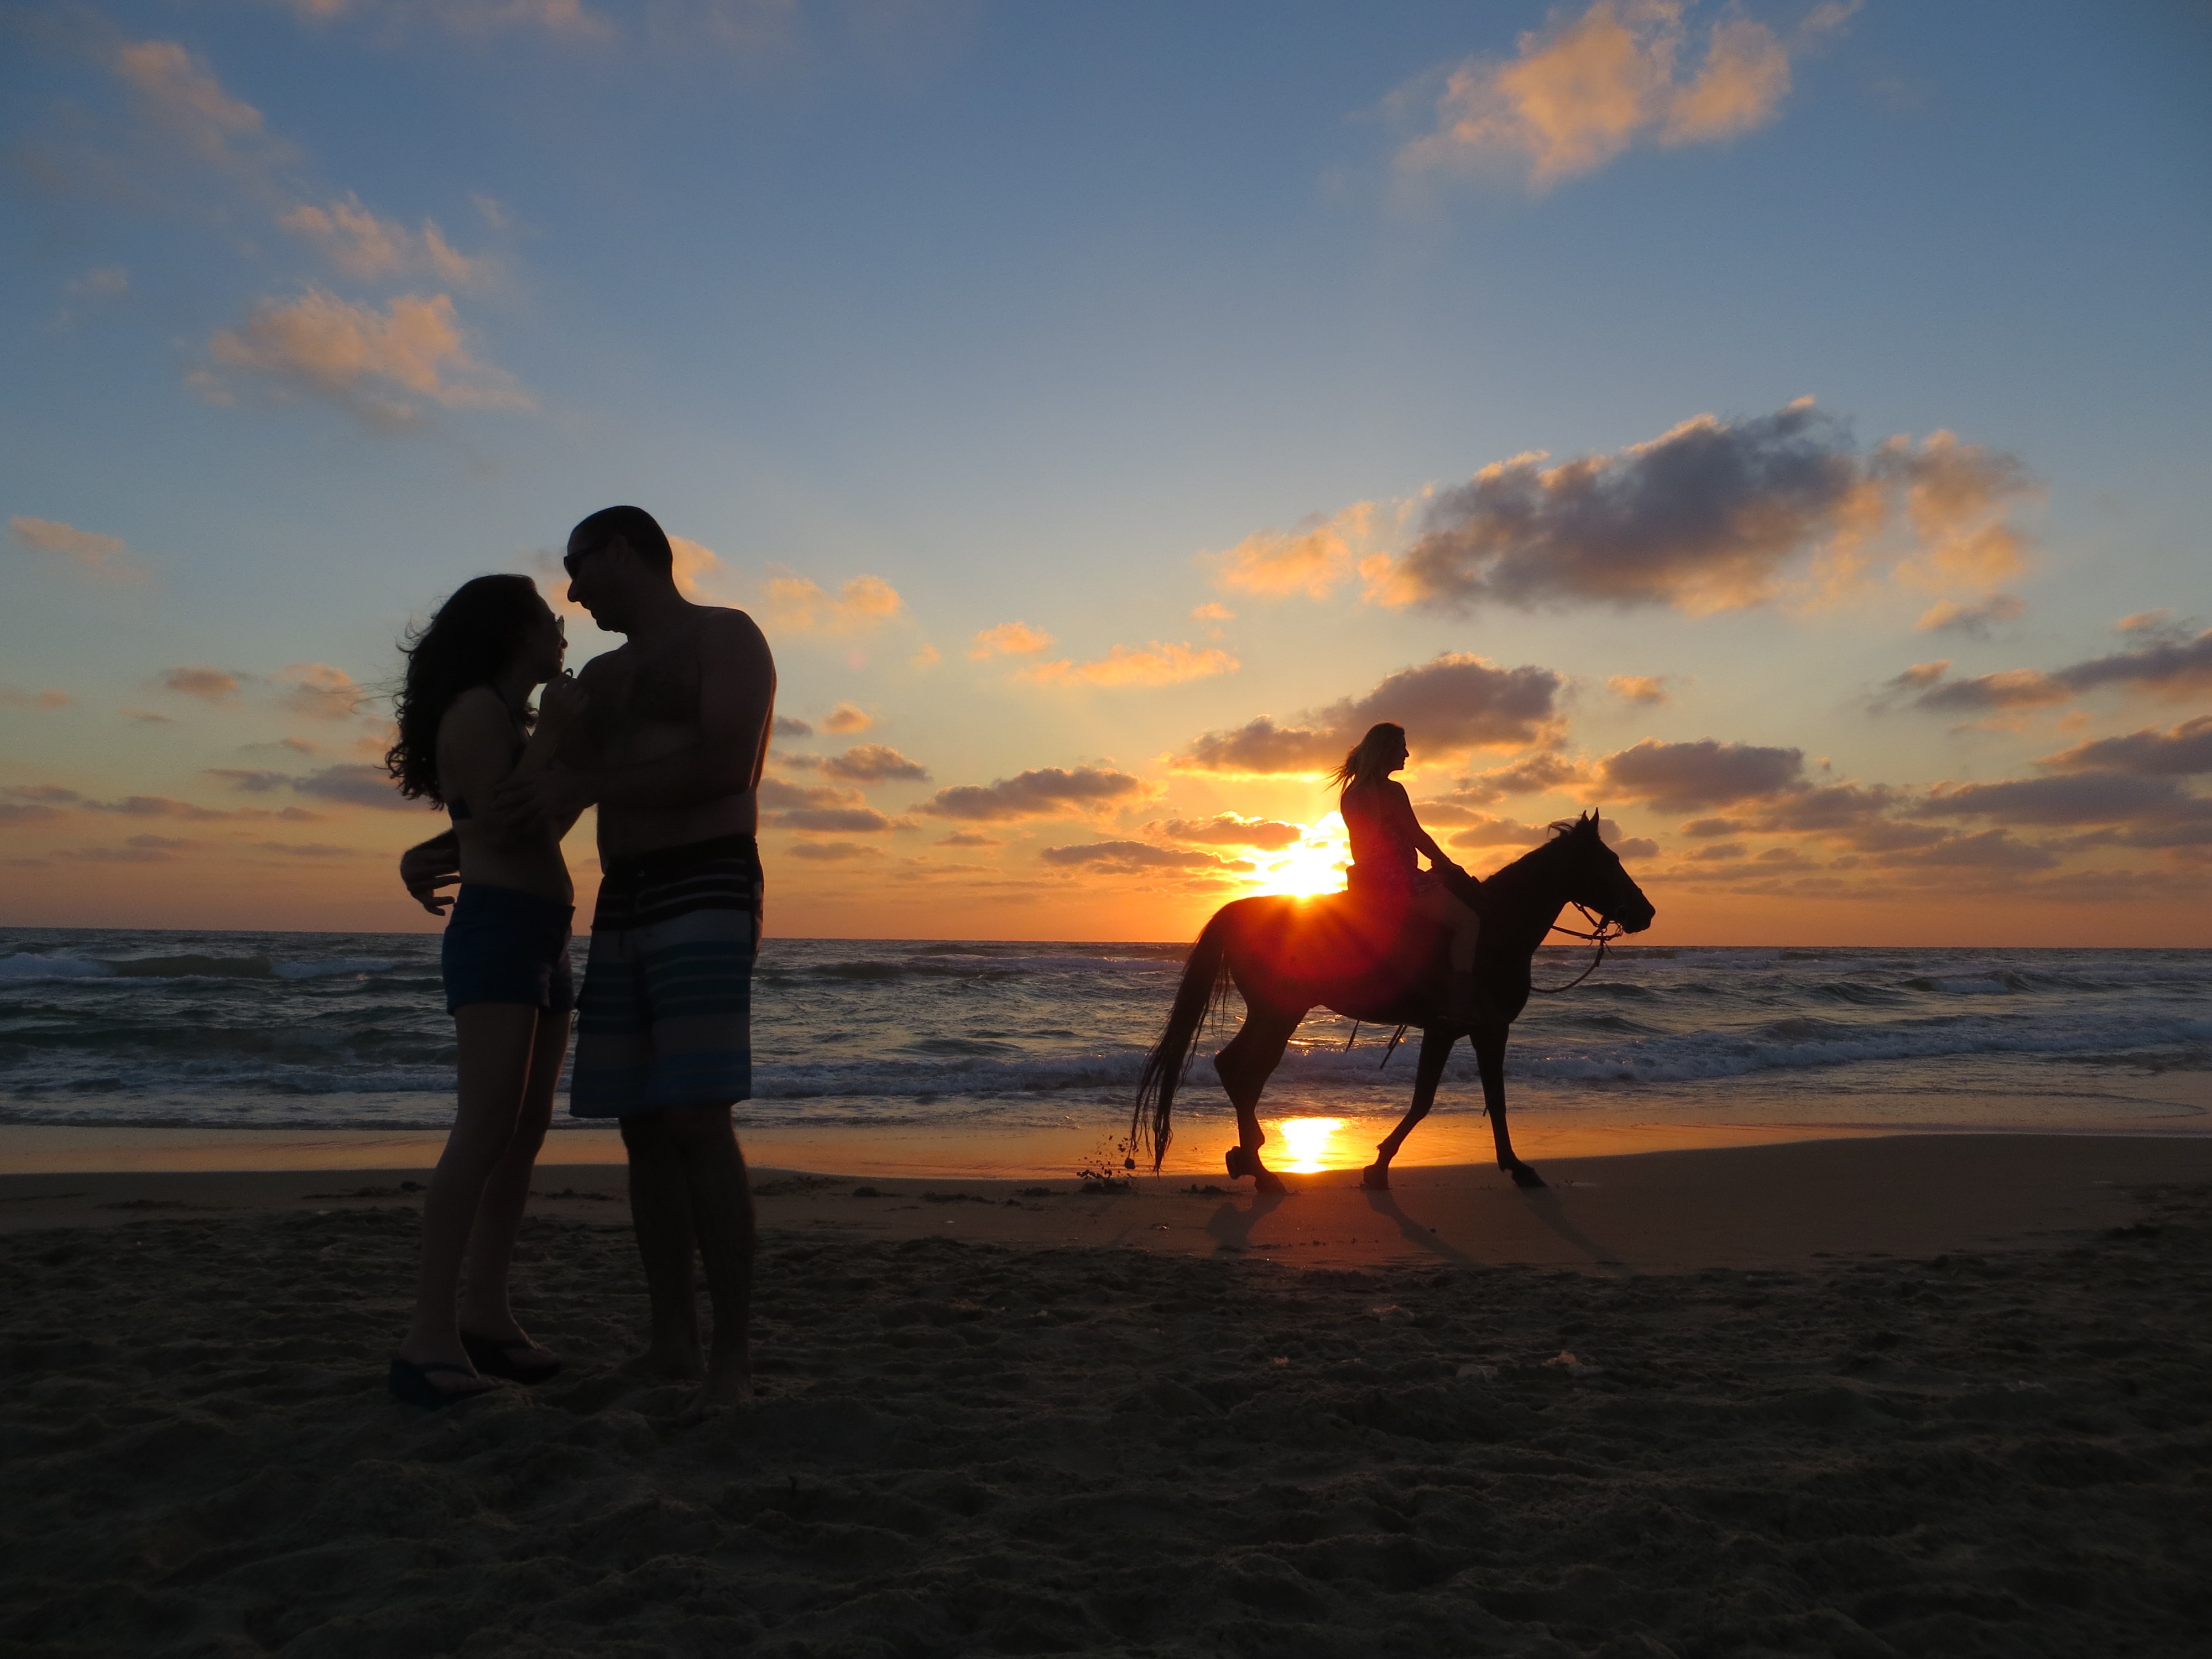
beach, sea, coast, sand, ocean, horizon, sunrise, sunset, sunlight, morning, dawn, vacation, travel, dusk, evening, holiday, couple, romance, romantic, two, lifestyle, relationship